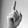
ASL letter: D